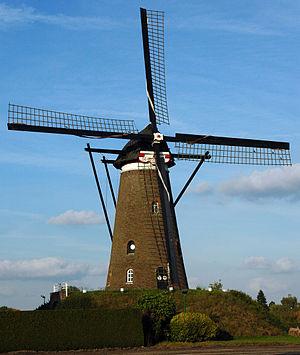
Cet article recense les moulins à vent de la province de Brabant-Septentrional, aux Pays-Bas.